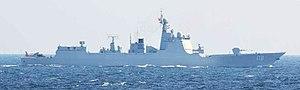
Le type 052D est une classe de destroyers lance-missiles en cours de développement pour la marine de l'armée populaire de libération. Actuellement, cette classe est construite par deux chantiers navals à Jiangnan et Dalian.